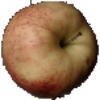
Label: Apple Red 3